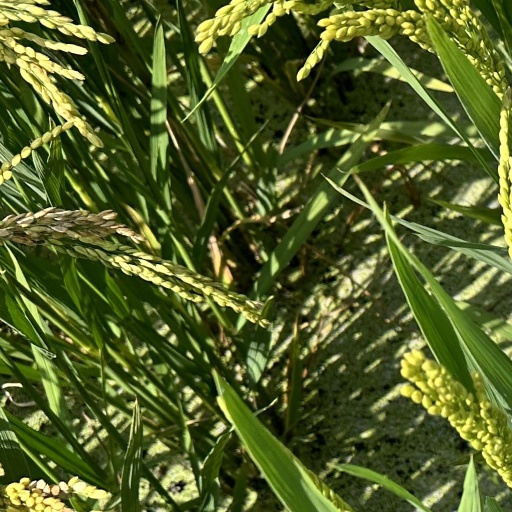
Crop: rice